Miguel Ricardo de Álava

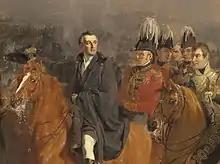
"The Battle of Waterloo" by Jan Willem Pieneman, 1824. The Duke of Wellington leads his generals at the Battle of Waterloo. Álava, with the Order of Santiago in his chest, is the second from the right

At the assembly of Bayonne in 1808, he was one of the most prominent of those who accepted the new constitution from Joseph Bonaparte as King of Spain. After the national rising against French aggression, and the defeat of General Dupont at Bailen in 1808, Álava joined the national independence party, who were fighting in alliance with the British forces in the peninsula. At the end of January 1810 he was ordered to move to Portugal in order to communicate Wellington the difficult military situation in that they were against the French. During this stay a friendship between Wellington and Alava was created, to the point that the Duke had him remain as delegate of the Spanish forces in the British units. He was promoted to brigadier by express recommendation of Wellington. He saw action in the battles of Salamanca, Vitoria, Bussaco and at the Siege of Ciudad Rodrigo, as well as taking part in the storming of Badajoz. For his service in the Peninsula he was made an honorary Knight Commander of the Order of the Bath.